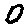
Label: 0